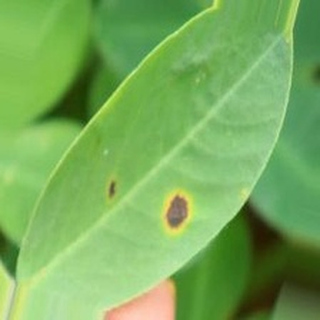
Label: groundnut_early_leaf_spot